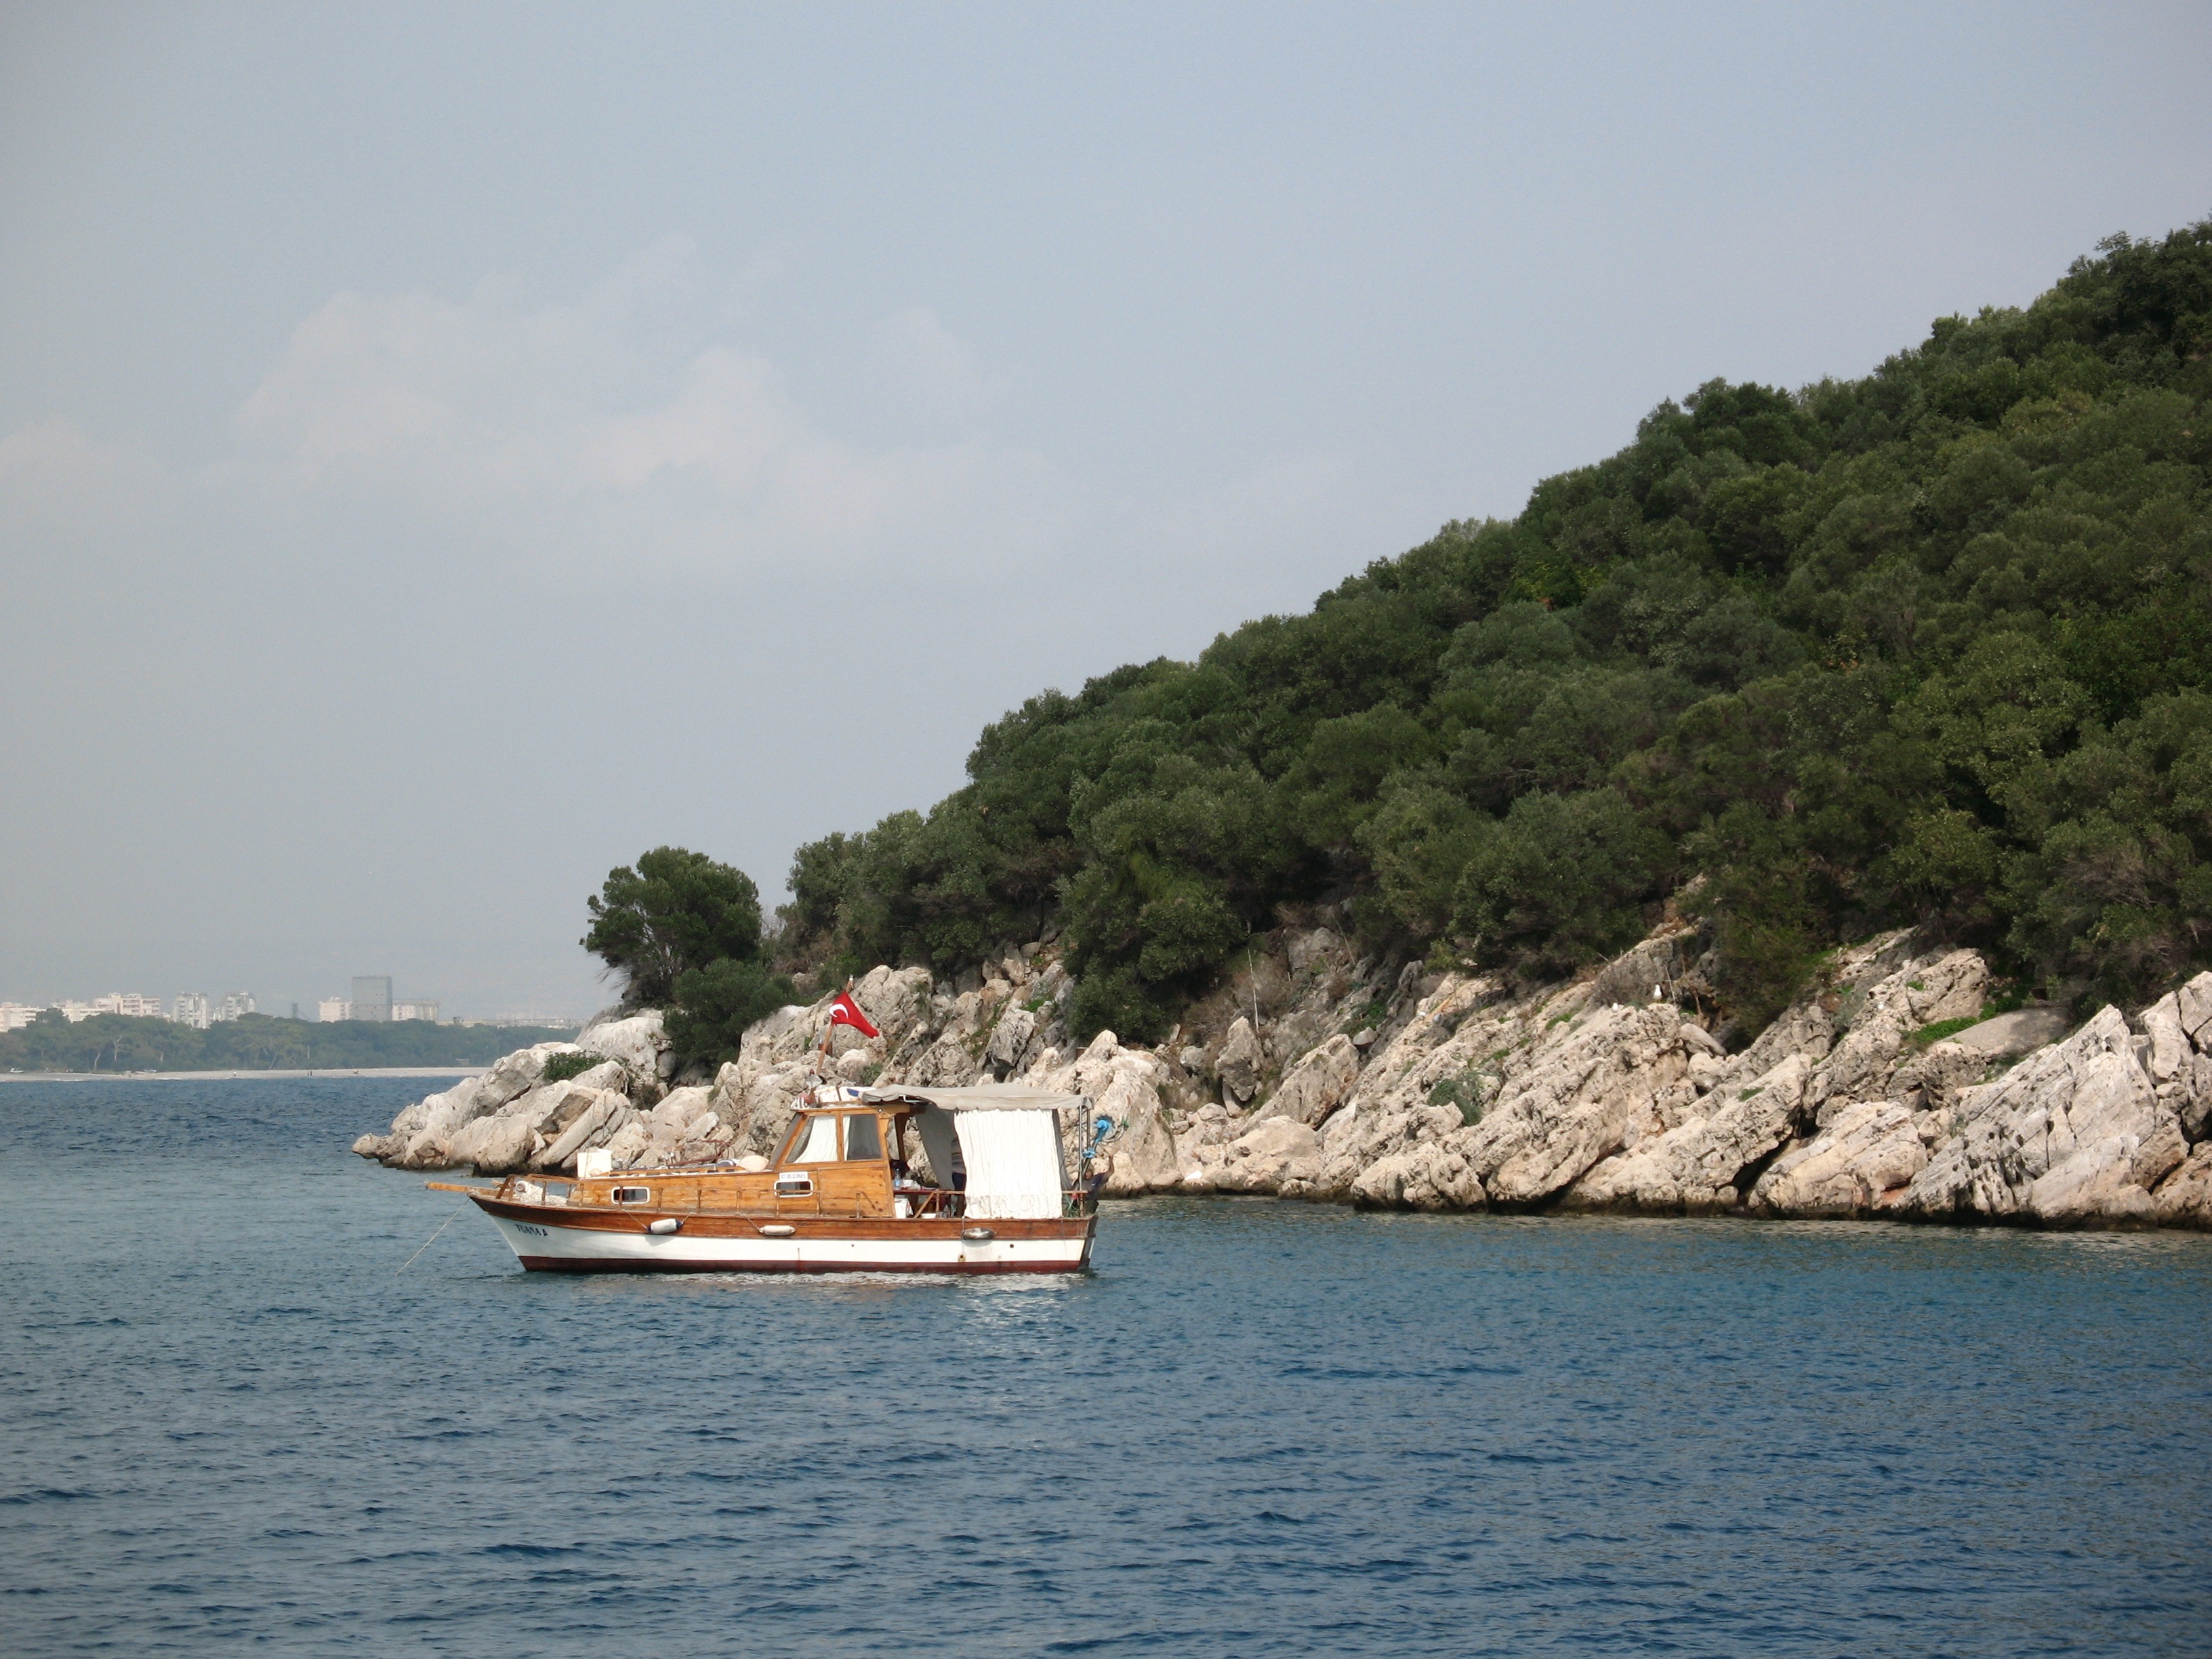
beach, landscape, sea, coast, boat, wave, ship, summer, vacation, vehicle, journey, seascape, bay, island, ferry, stones, boating, turkey, watercraft, passenger ship